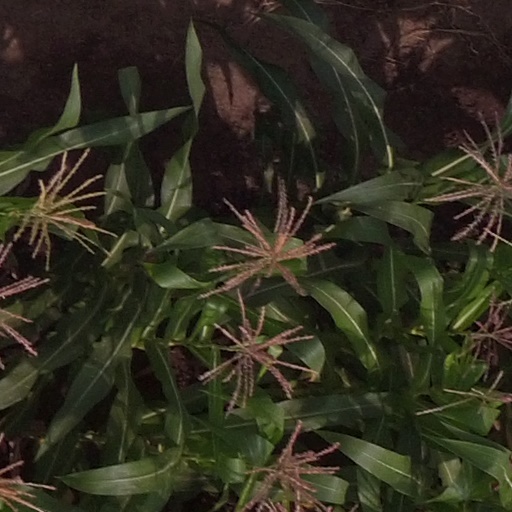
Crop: maize; corn